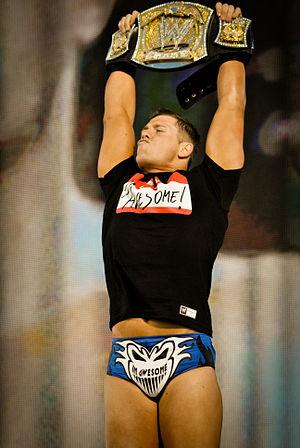
John Morrison et The Miz est une équipe de catch composée des deux catcheurs professionnels éponymes, tous deux participants de l'émission WWE Tough Enough. Formé en novembre 2007, le duo luttait à la World Wrestling Entertainment, principalement dans la division ECW puis dans les divisions Raw et SmackDown, créées en 2002 lors de la séparation du personnel de la WWE en deux promotions distinctes. Le groupe, n'ayant pas de nom officiel, est souvent désigné par « The In Crowd » ou encore « The Greatest Tag Team of the 21st Century », à savoir la « plus grande équipe de catch du XXIᵉ siècle ».